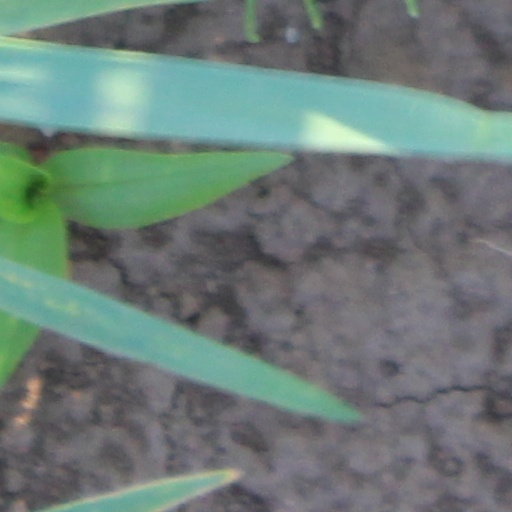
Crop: wheat